Bio-MEMS

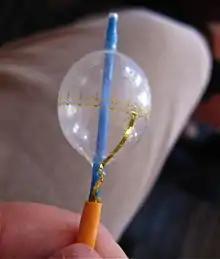
A cardiac balloon catheter with temperature sensors, electrocardiography sensors, and LEDs is a surgical bio-MEMS.

Bio-MEMS for surgical applications can improve existing functionality, add new capabilities for surgeons to develop new techniques and procedures, and improve surgical outcomes by lowering risk and providing real-time feedback during the operation. Micromachined surgical tools such as tiny forceps, microneedle arrays and tissue debriders have been made possible by metal and ceramic layer-by-layer microfabrication techniques for minimally invasive surgery and robotic surgery. Incorporation of sensors onto surgical tools also allows tactile feedback for the surgeon, identification of tissue type via strain and density during cutting operations, and diagnostic catheterization to measure blood flows, pressures, temperatures, oxygen content, and chemical concentrations.